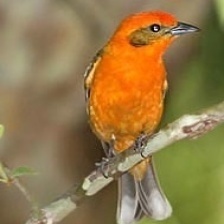
Species: FLAME TANAGER
Scientific name: PIRANGA BIDENTATA